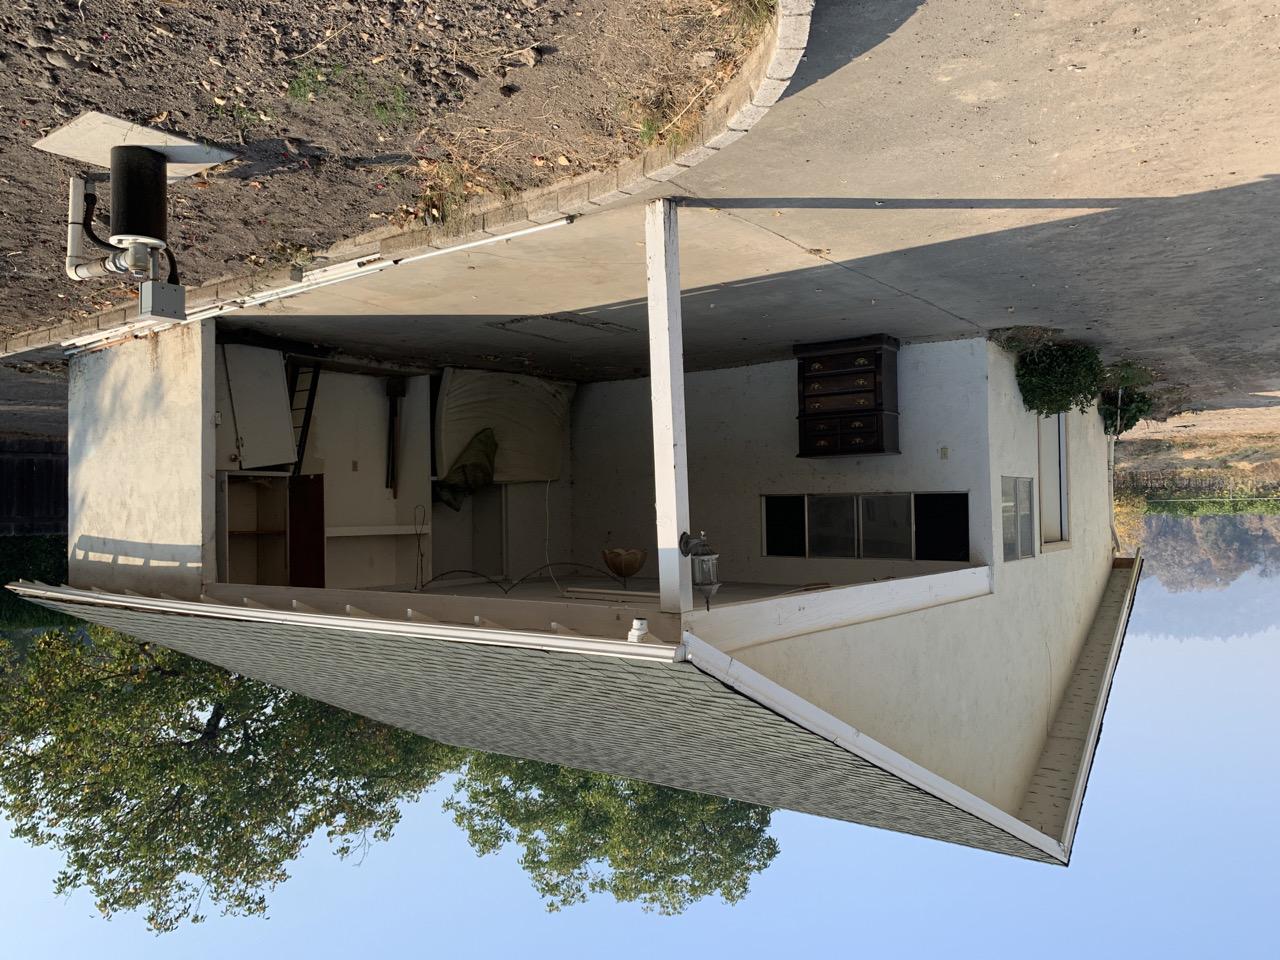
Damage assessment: no_damage